Alex Vermeulen

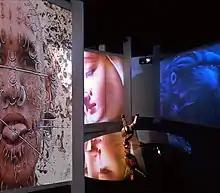
SOH3-the-Mental-Urban-Labyrinth

The book States of Humanity (1999) was released with these two exhibitions. The States of Humanity book is to be a travel guide for a present-day metropolis: a manual full of cross-references, coincidences, allusions, stories, pictures, and associations.